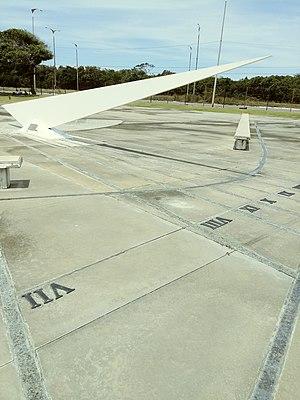
Le Centre de Congrès Poète Ronaldo Cunha Lima, situé dans la capitale João Pessoa; Il a été conçu pour être l’un des plus modernes du Brésil, avec tout le matériel nécessaire pour mener à bien de grands projets. Sa structure est composée de 4 bâtiments principaux: la Tour d'observatio, le pavillon des foires et expositions, le pavillon des congrès et conventions et le théâtre pierre du royaume. C'est l'un des lieux d'événements les plus modernes et sophistiqués d'Amérique latine, avec 48 676 m². Il est situé sur l'autoroute PB 008, KM 5 - Centre d'écotourisme de Cabo Branco.